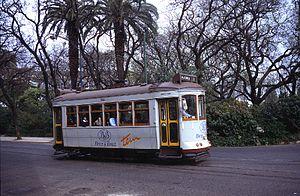
Tramway, Lisbonne Magyar: Villamos, Lisszabon Latina: Ferrivia strataria, Lisbonum, Lusitania Latviešu: Tramvajs, Lisabona, Portugāle